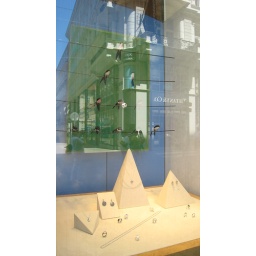
birds with football in jeweller's window